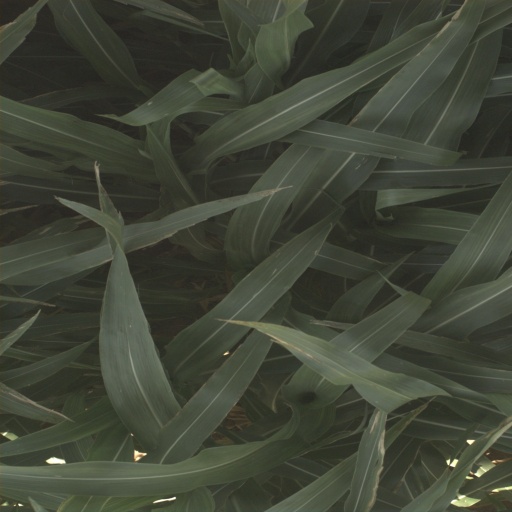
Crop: sorghum